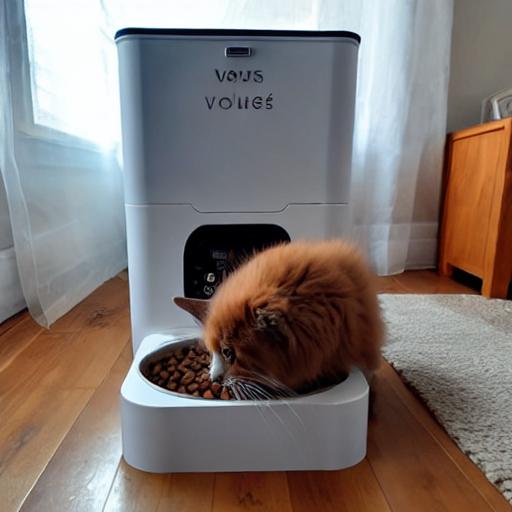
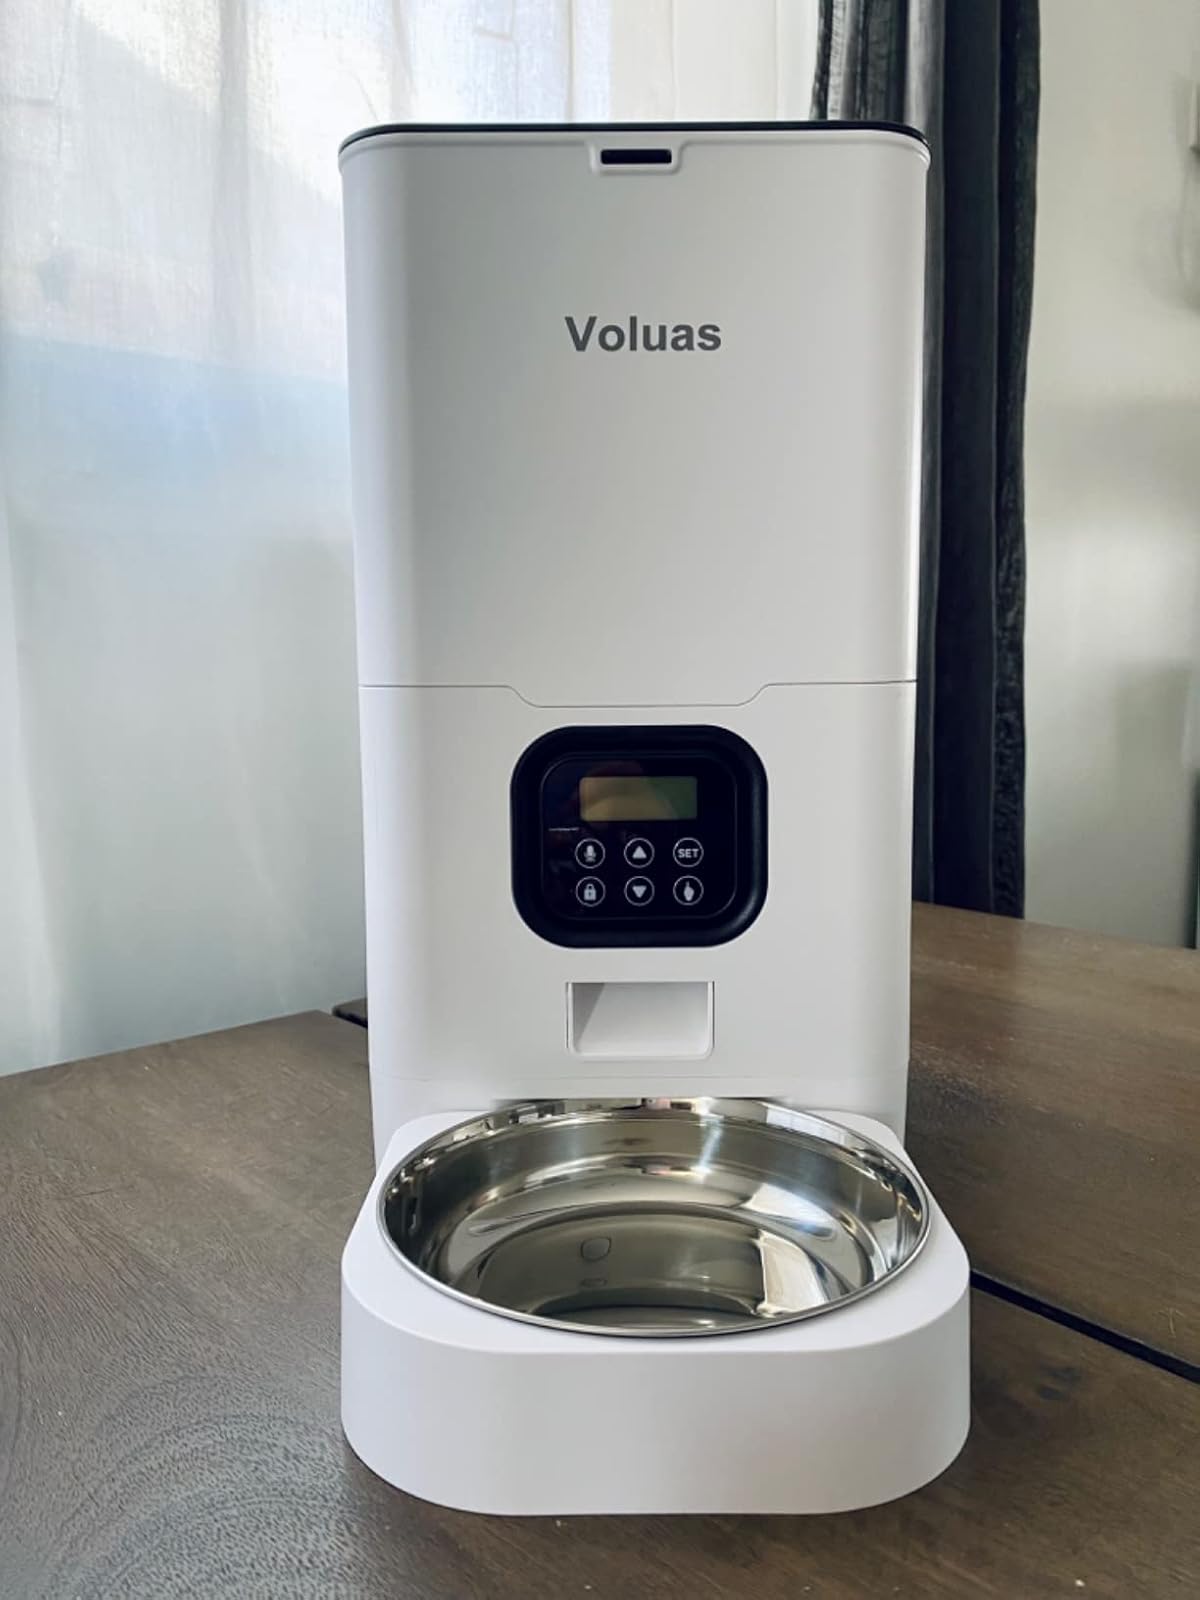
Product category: items_feeder
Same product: no